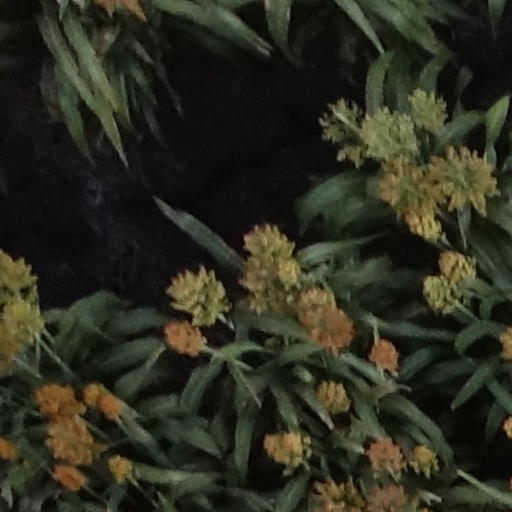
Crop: sorghum